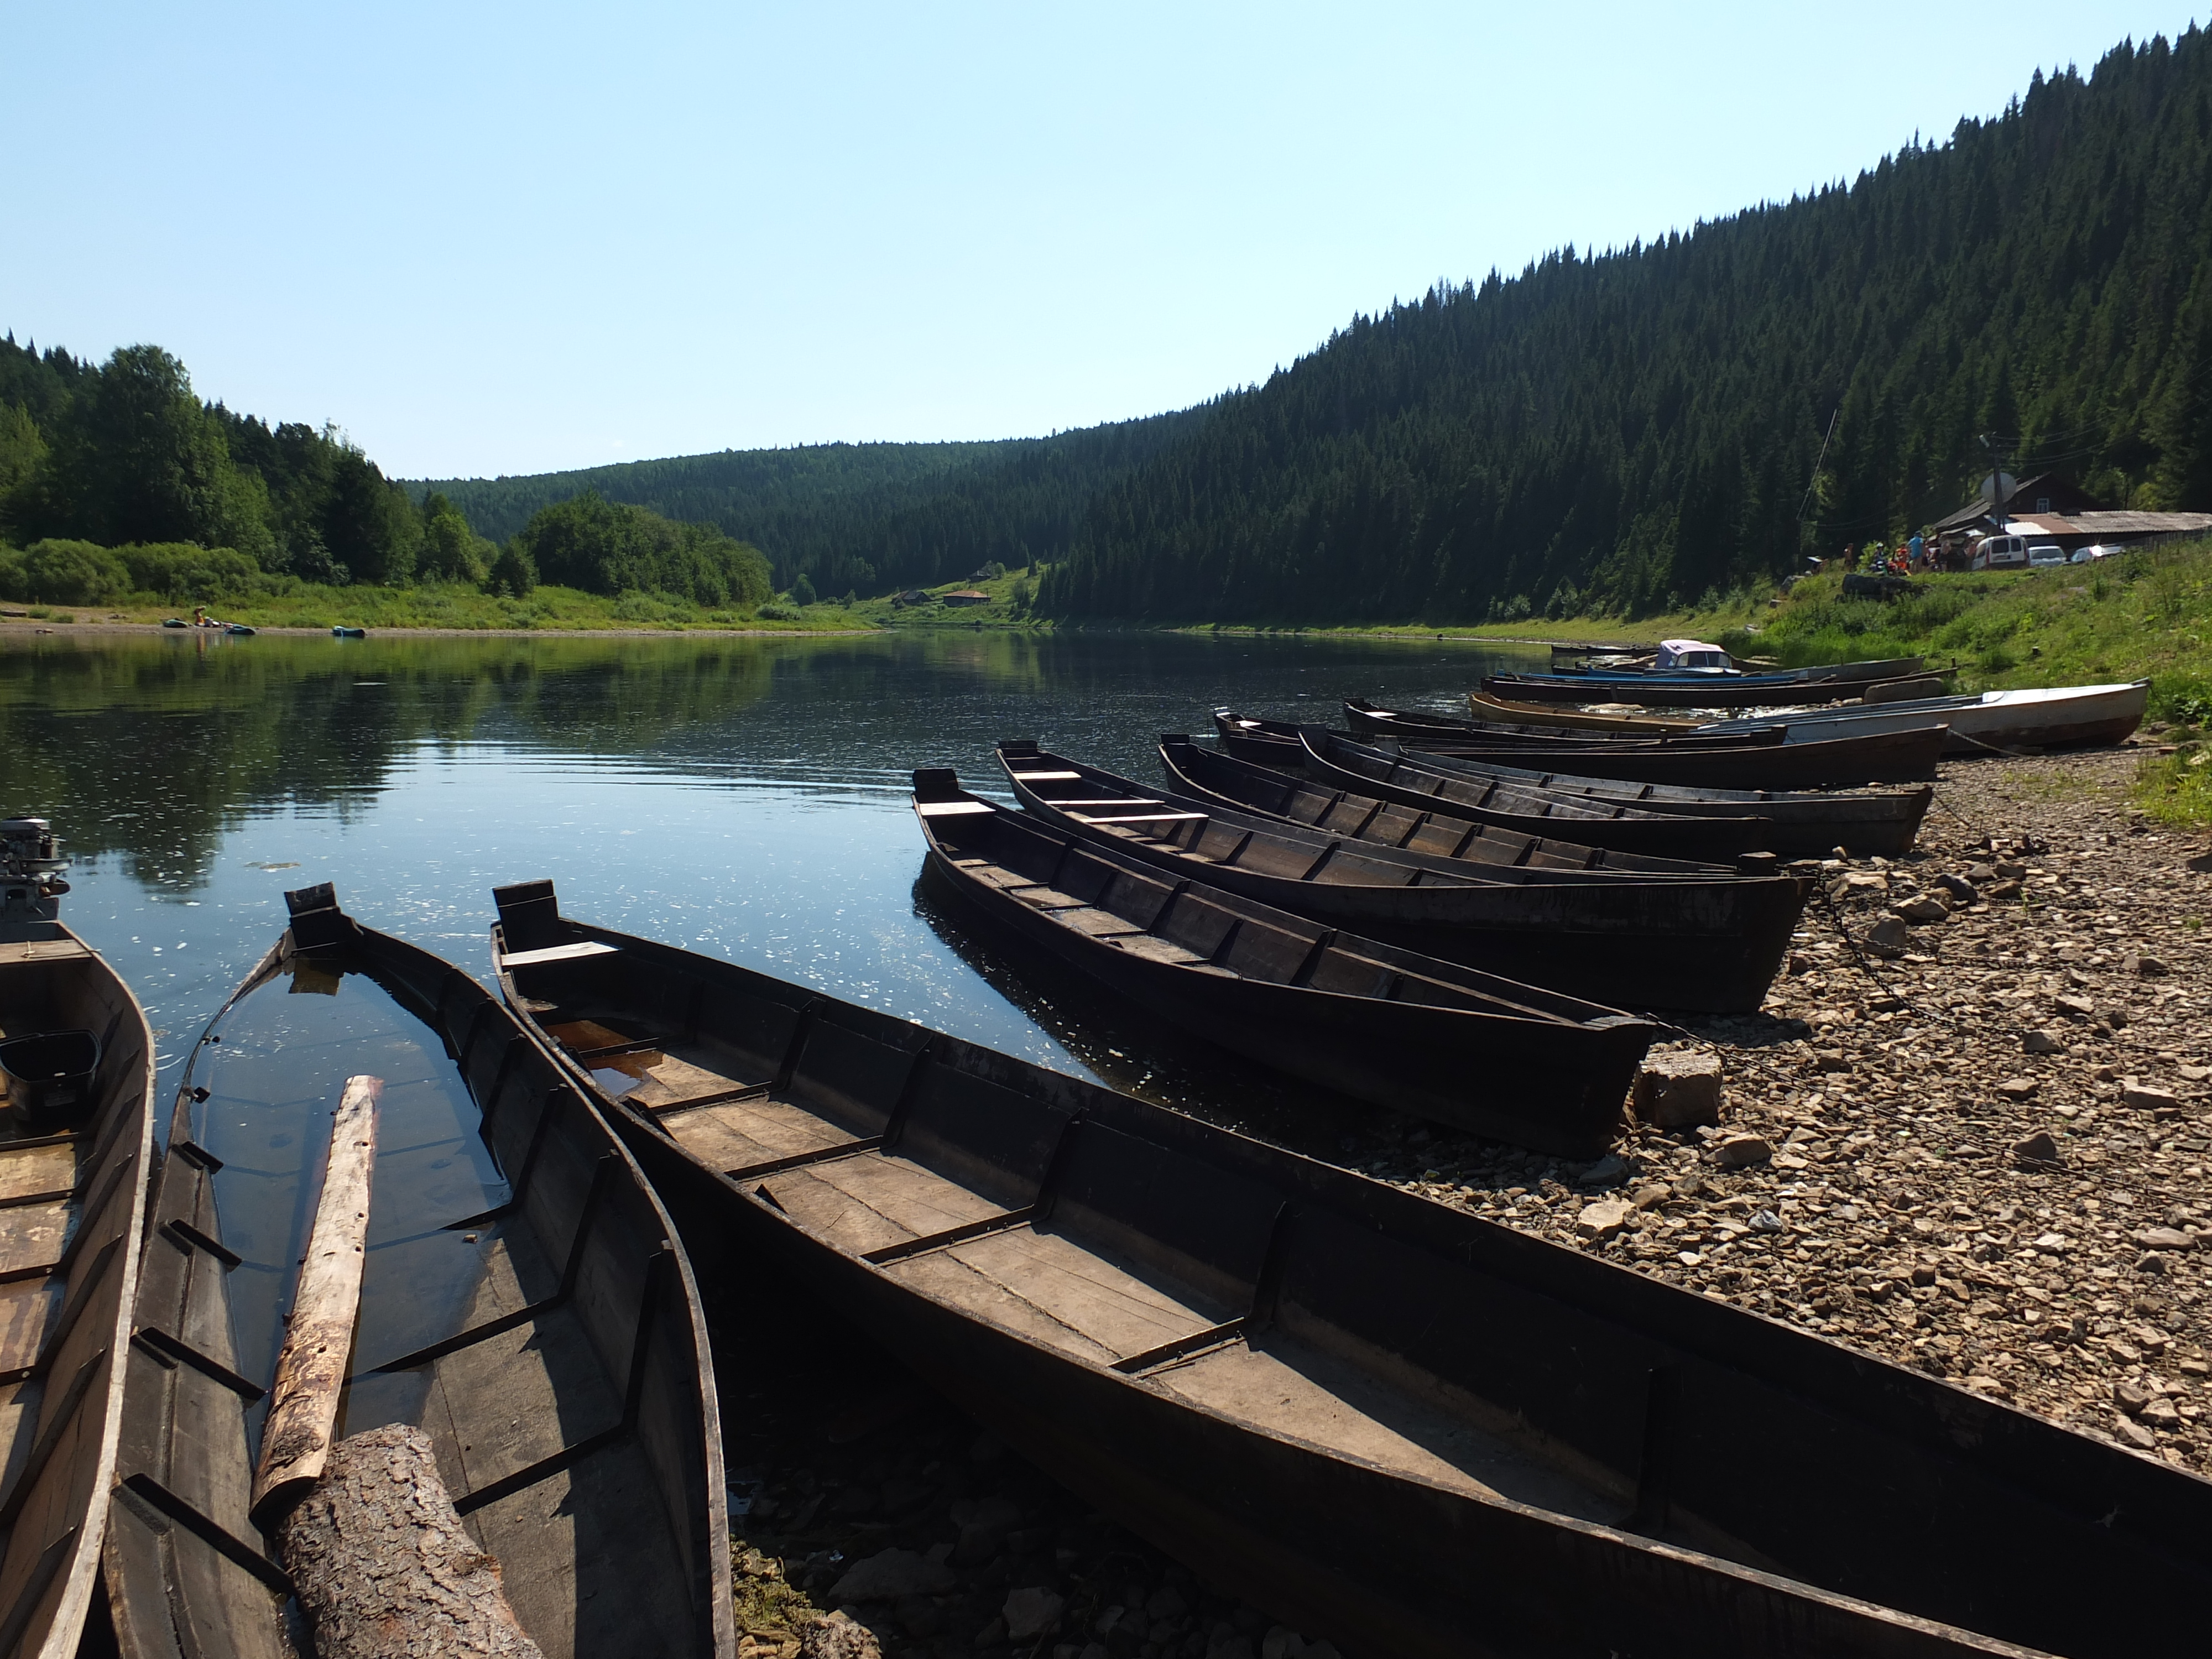
nature, river, russia, village, boats, boat, water resources, lake, water transportation, vehicle, wilderness, reservoir, tree, lake district, bank, loch, landscape, reflection, watercraft, wood, plant, watercraft rowing, boats and boating equipment and supplies, national park, state park, York boat, boating